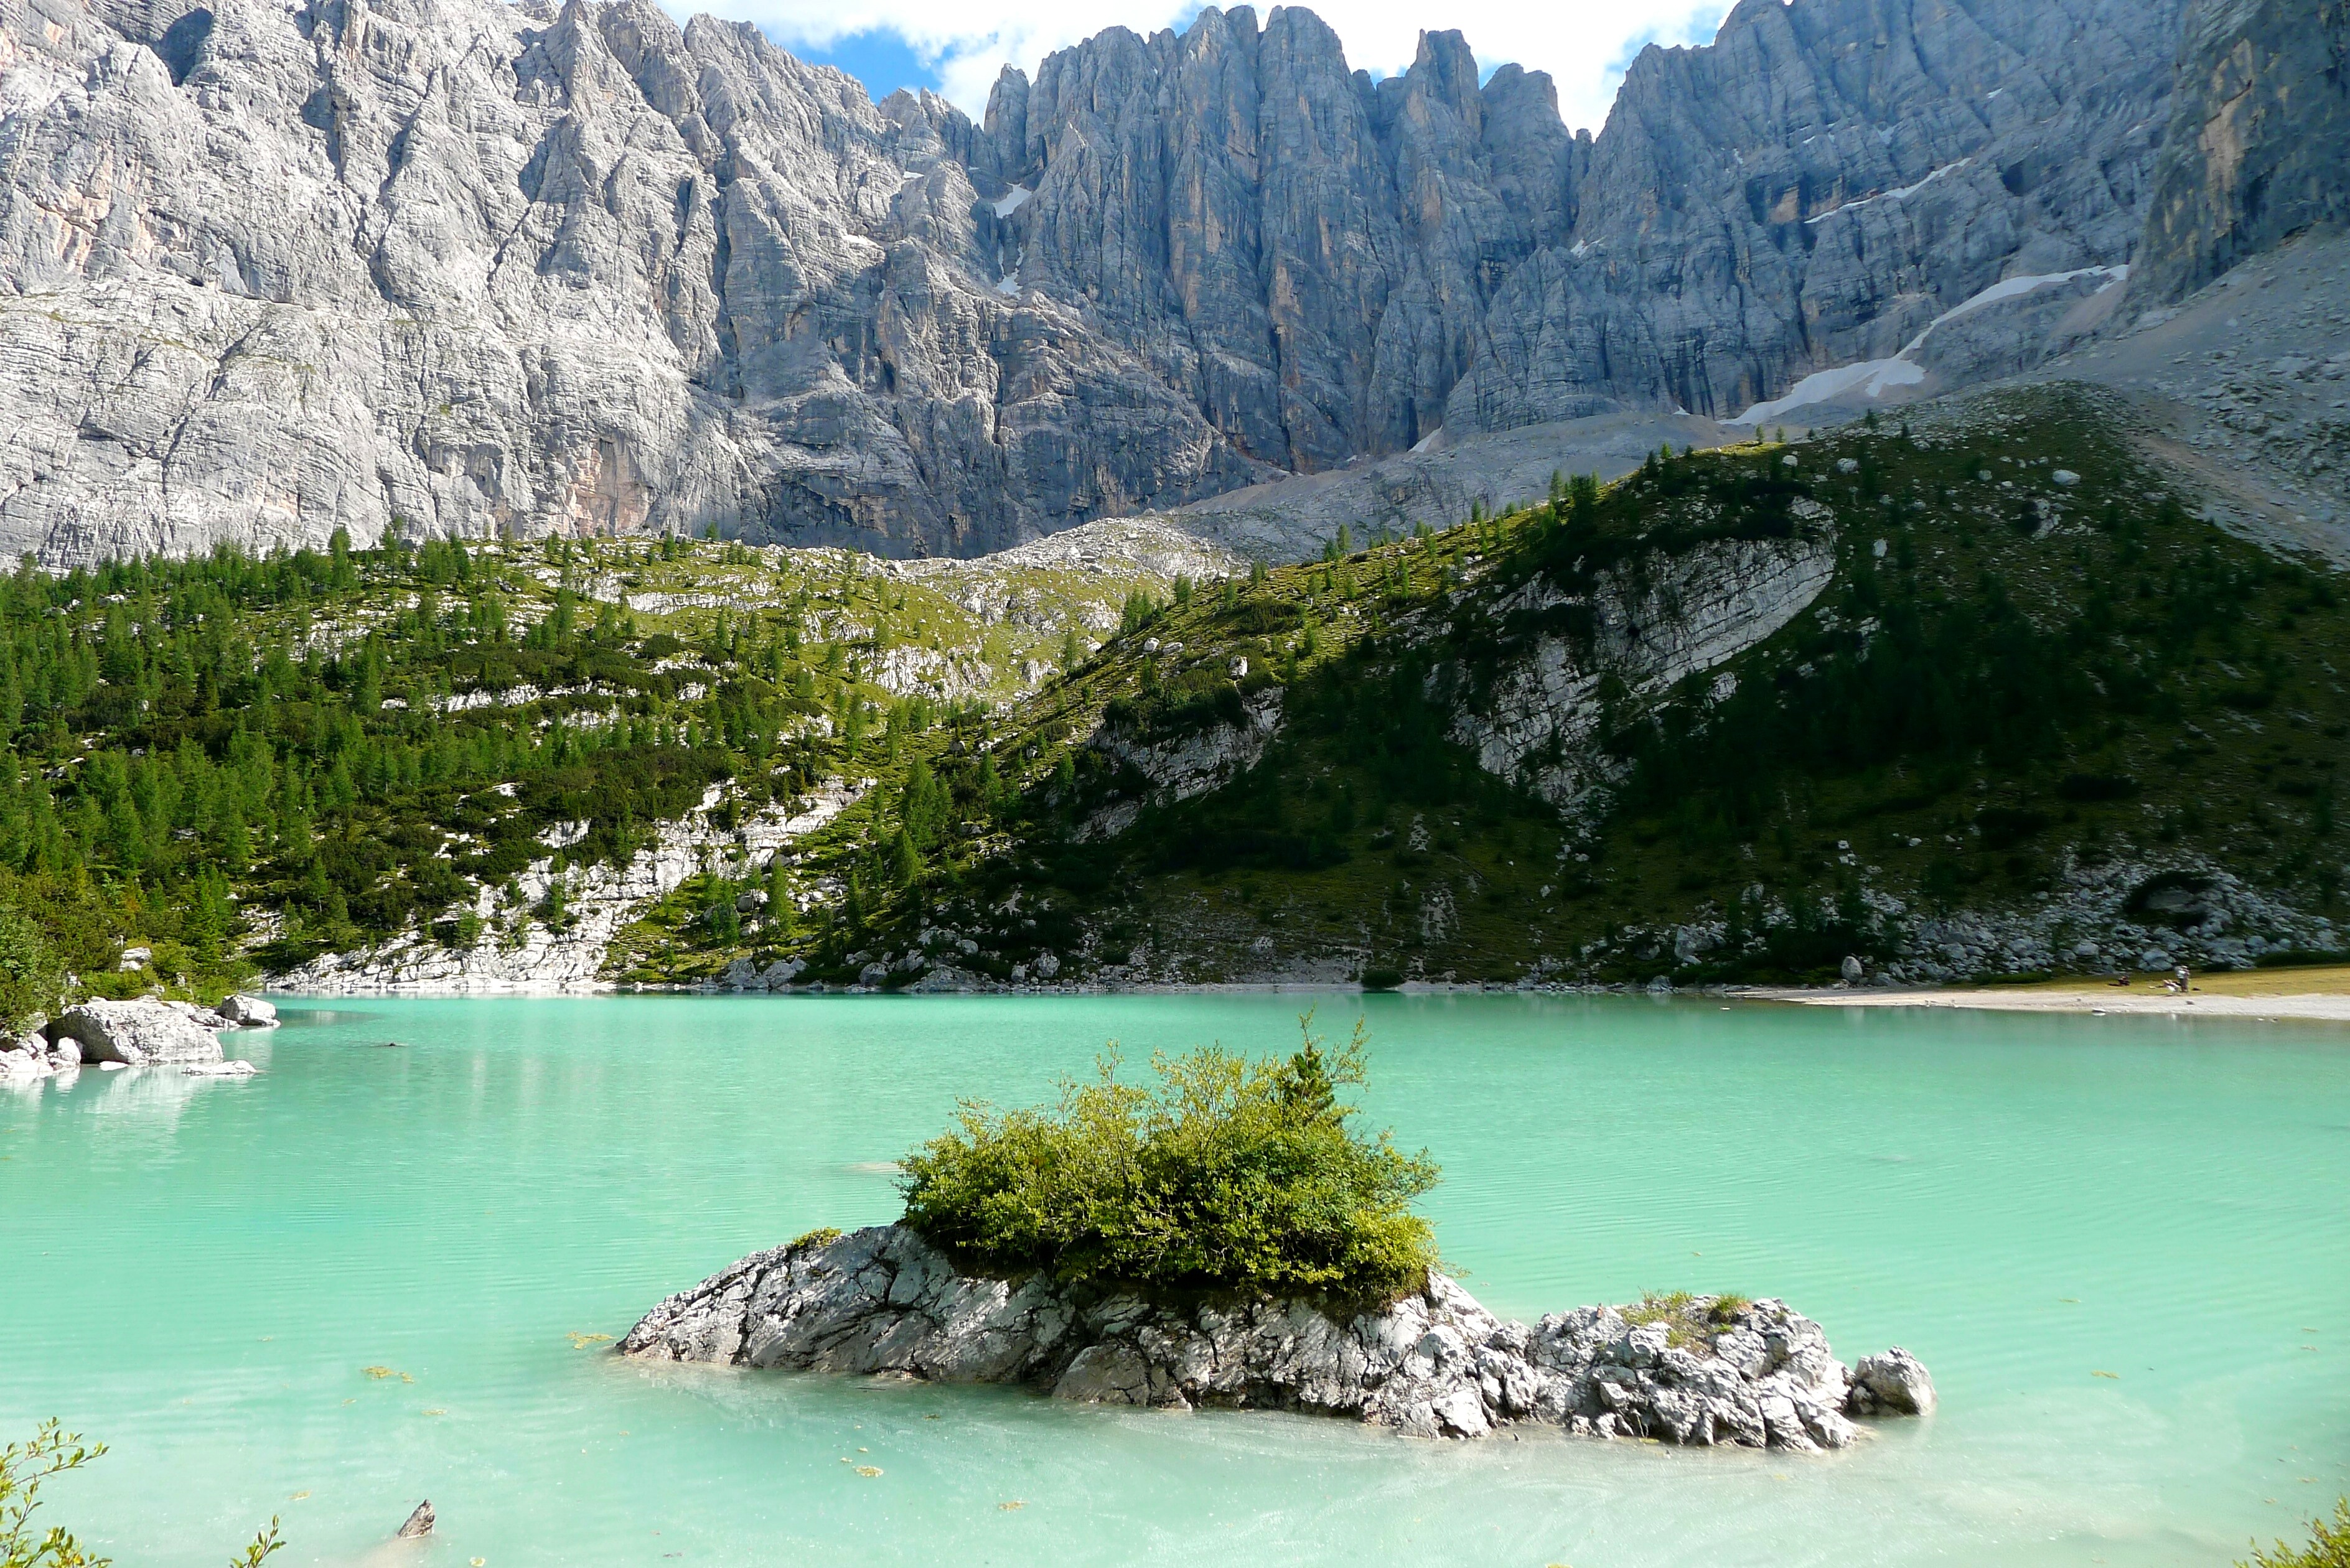
landscape, sea, nature, mountain, lake, valley, mountain range, vacation, bay, national park, bergsee, mountain world, landform, south tyrol, lago di sorapis, geographical feature